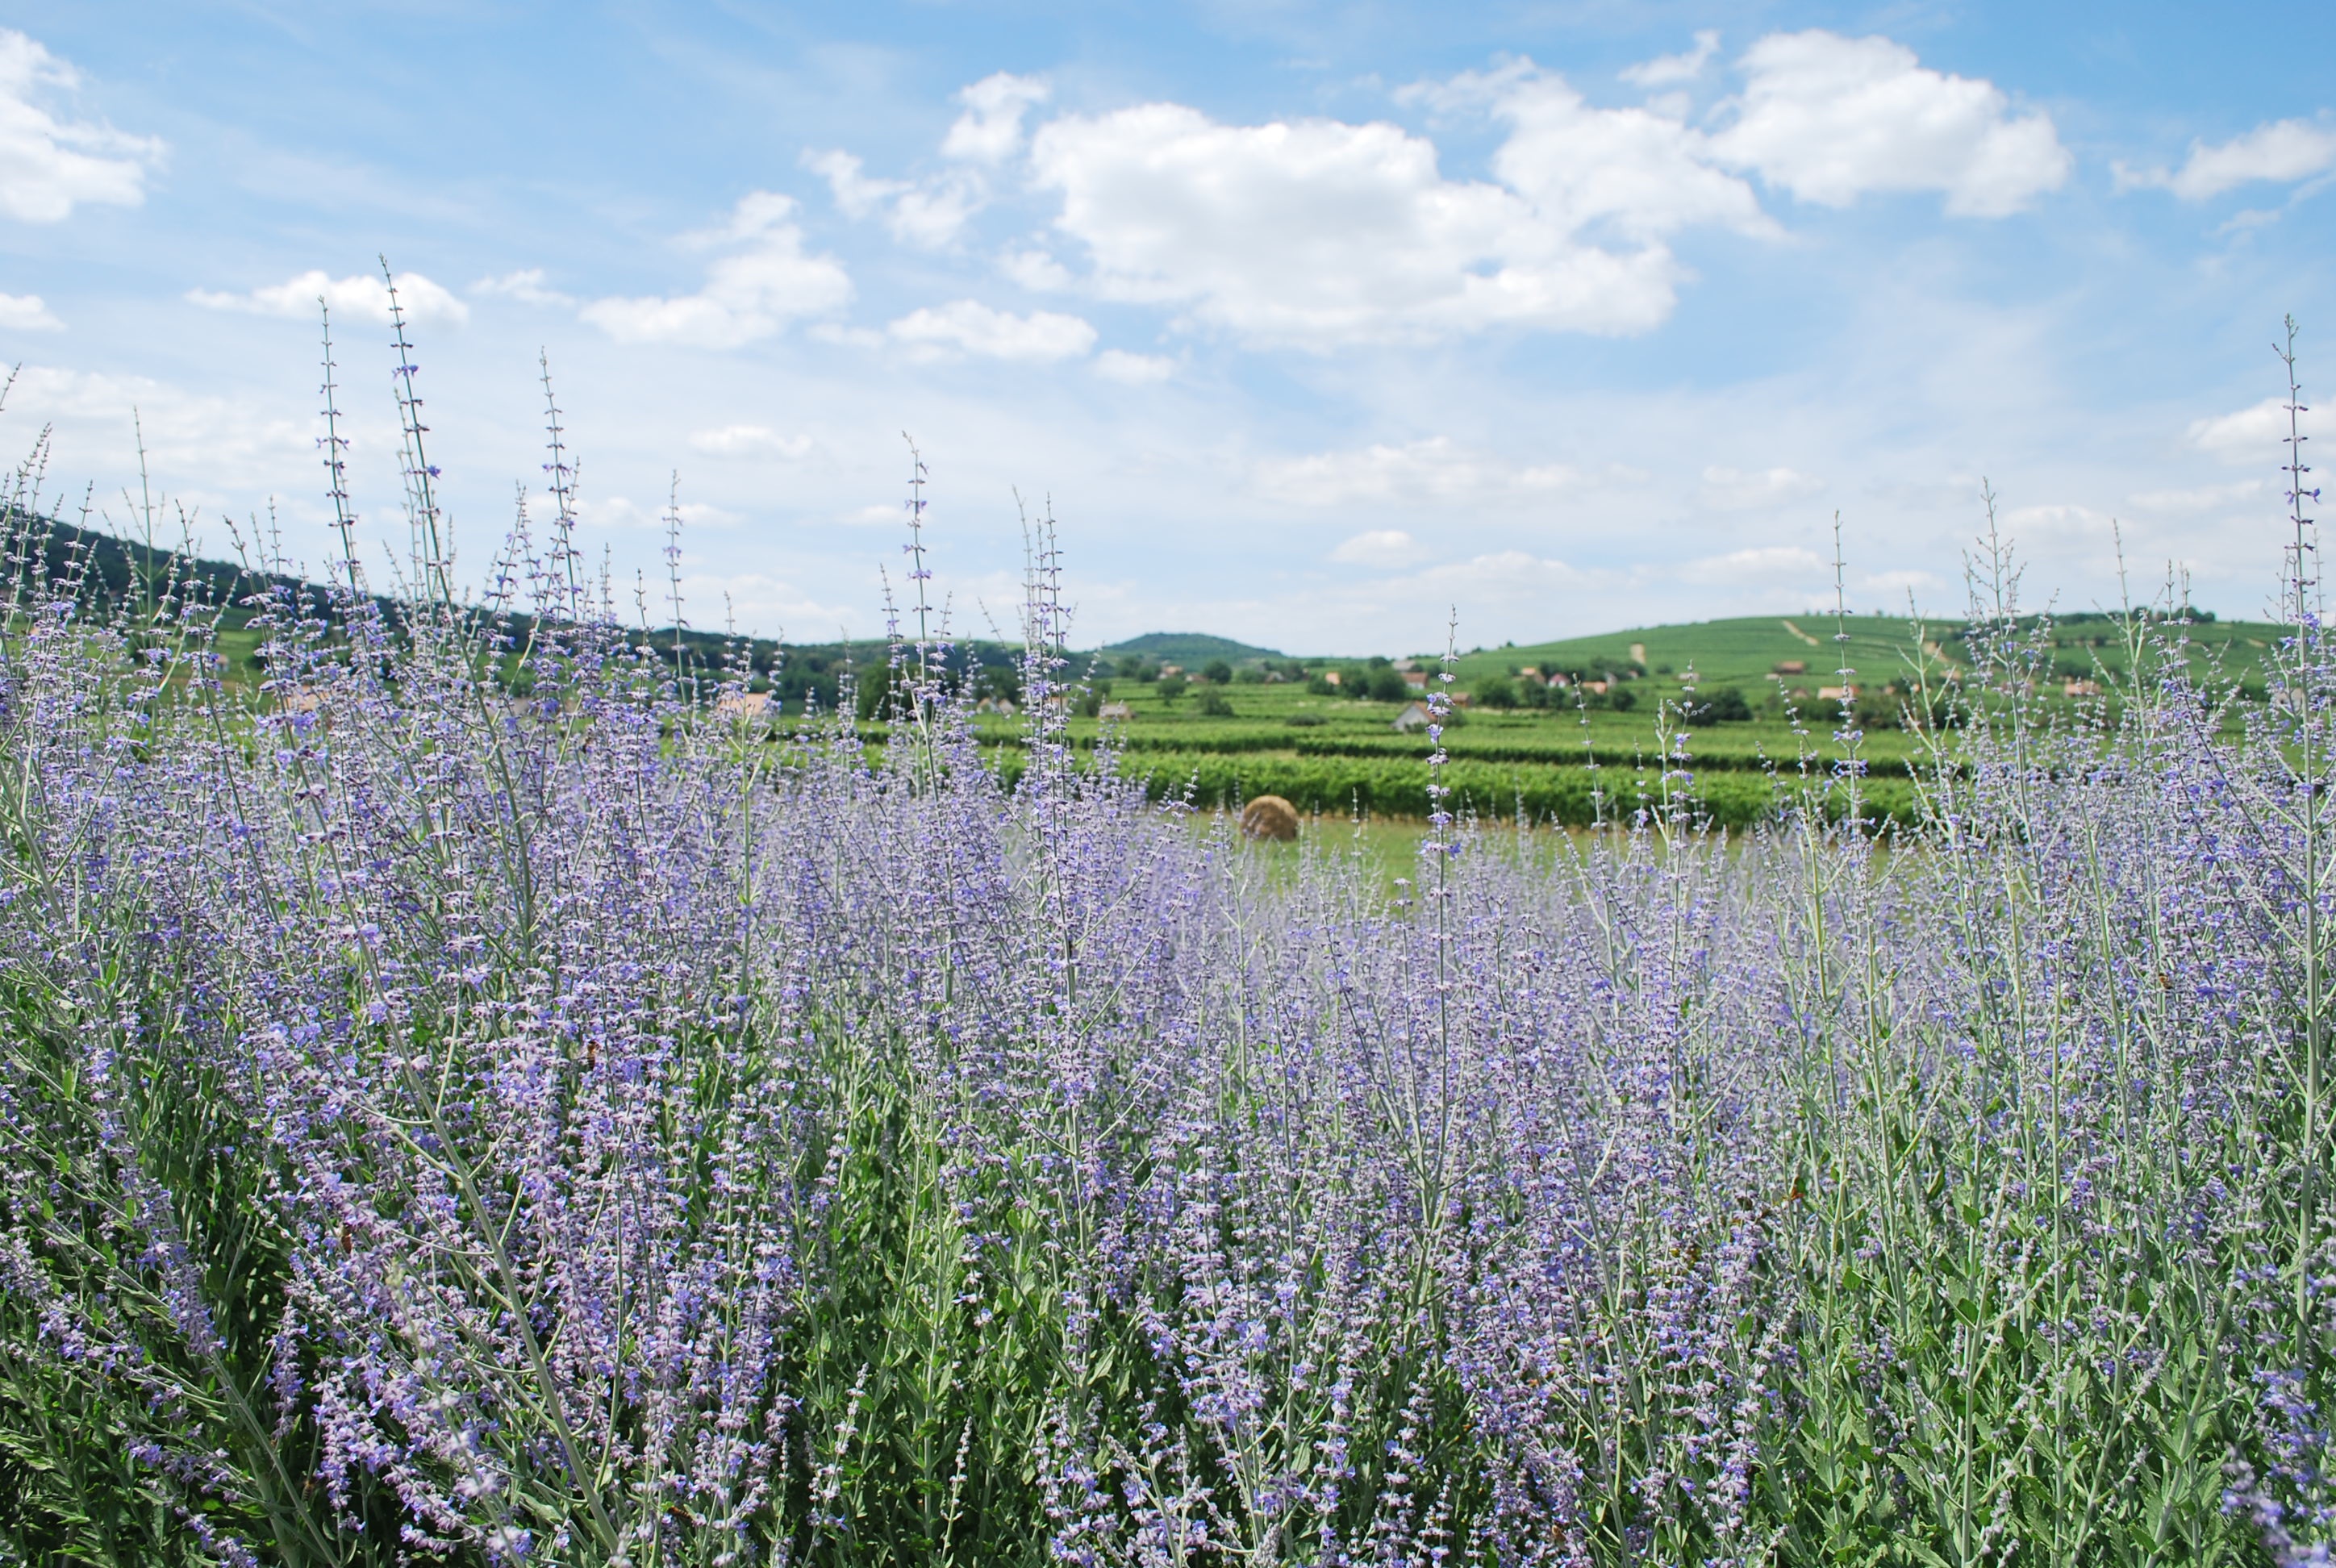
grass, plant, field, meadow, prairie, flower, botany, flora, lavender, wildflower, lupin, flowering plant, grass family, land plant, english lavender